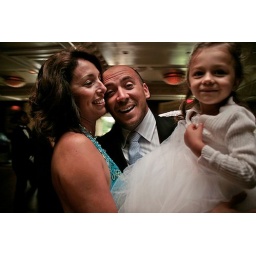
Mom and dad and their adorable little flower girl, hit the dance floor at a wedding in Long Island.